Trunajaya rebellion

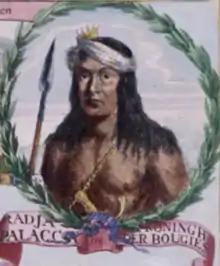
Bugis forces under the prince Arung Palakka (pictured) were among those allied with the VOC to suppress the rebellion.

Makassar was the principal trading center east of Java. After the 1669 VOC victory over the Gowa Sultanate in the Makassar War, bands of Makassarese soldiers fled Makassar to seek their fortune elsewhere. Initially, they settled in territories of the Banten Sultanate, but in 1674 they were expelled, and turned to piracy, raiding coastal towns in Java and Nusa Tenggara. The Mataram crown prince later allowed them to settle in Demung, a village in the eastern salient of Java. In 1675 an additional band of Makassarese fighters and pirates arrived in Demung led by the Kraeng of Galesong. These Makassarese itinerant fighters would later join the rebellion as Trunajaya's allies.